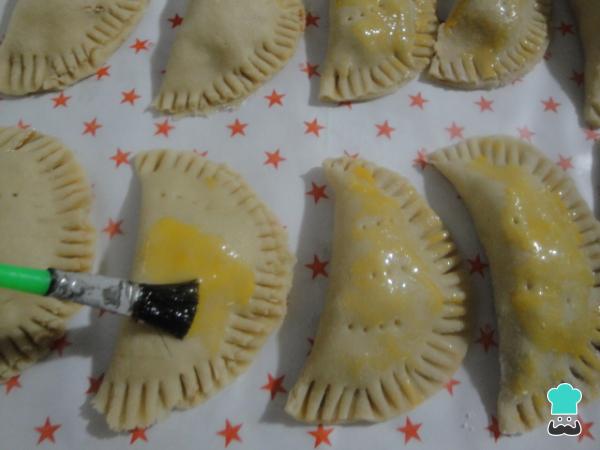
2Batimos una yema de huevo y con ella barnizamos la superficie de las empanadas. Con el tenedor picamos un poco la superficie para evitar que la masa leude en el horno. Colocamos un papel encerado en una charola, ponemos las empanadas de champiñones encima y procedemos a hornearlas durante 15-20 minutos.